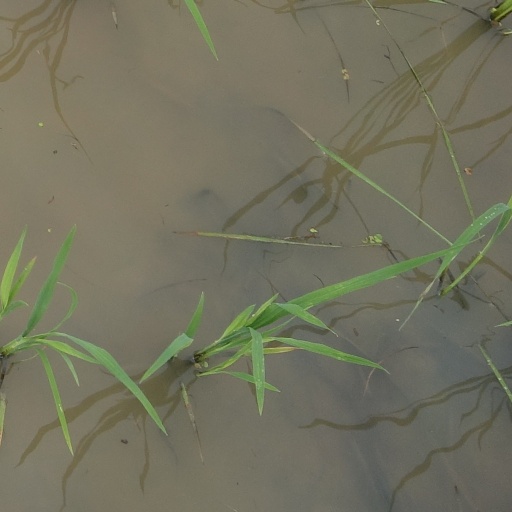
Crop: rice